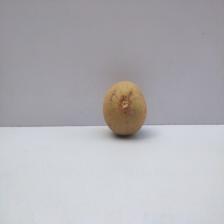
Size: Medium